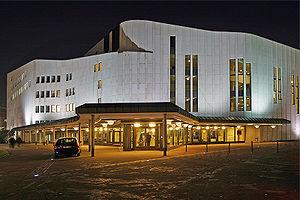
Harald Deilmann est un architecte allemand. Il est principalement connu pour ses travaux sur les bâtiments publics, comme des opéras ou des musées, à travers toute l'Allemagne et le monde entier. Il est membre de l'Akademie der Künste à Berlin, ainsi que de la Deutsche Akademie für Städtebau und Landesplanung de Hanovre.
Hugo Alvar Henrik Aalto est un architecte, dessinateur, urbaniste et designer finlandais, adepte du fonctionnalisme et de l'architecture organique.